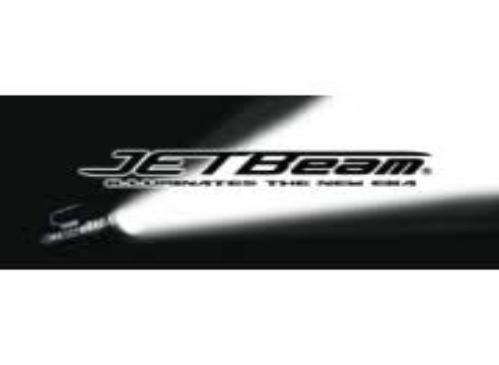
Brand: jetbeam
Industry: Electronic